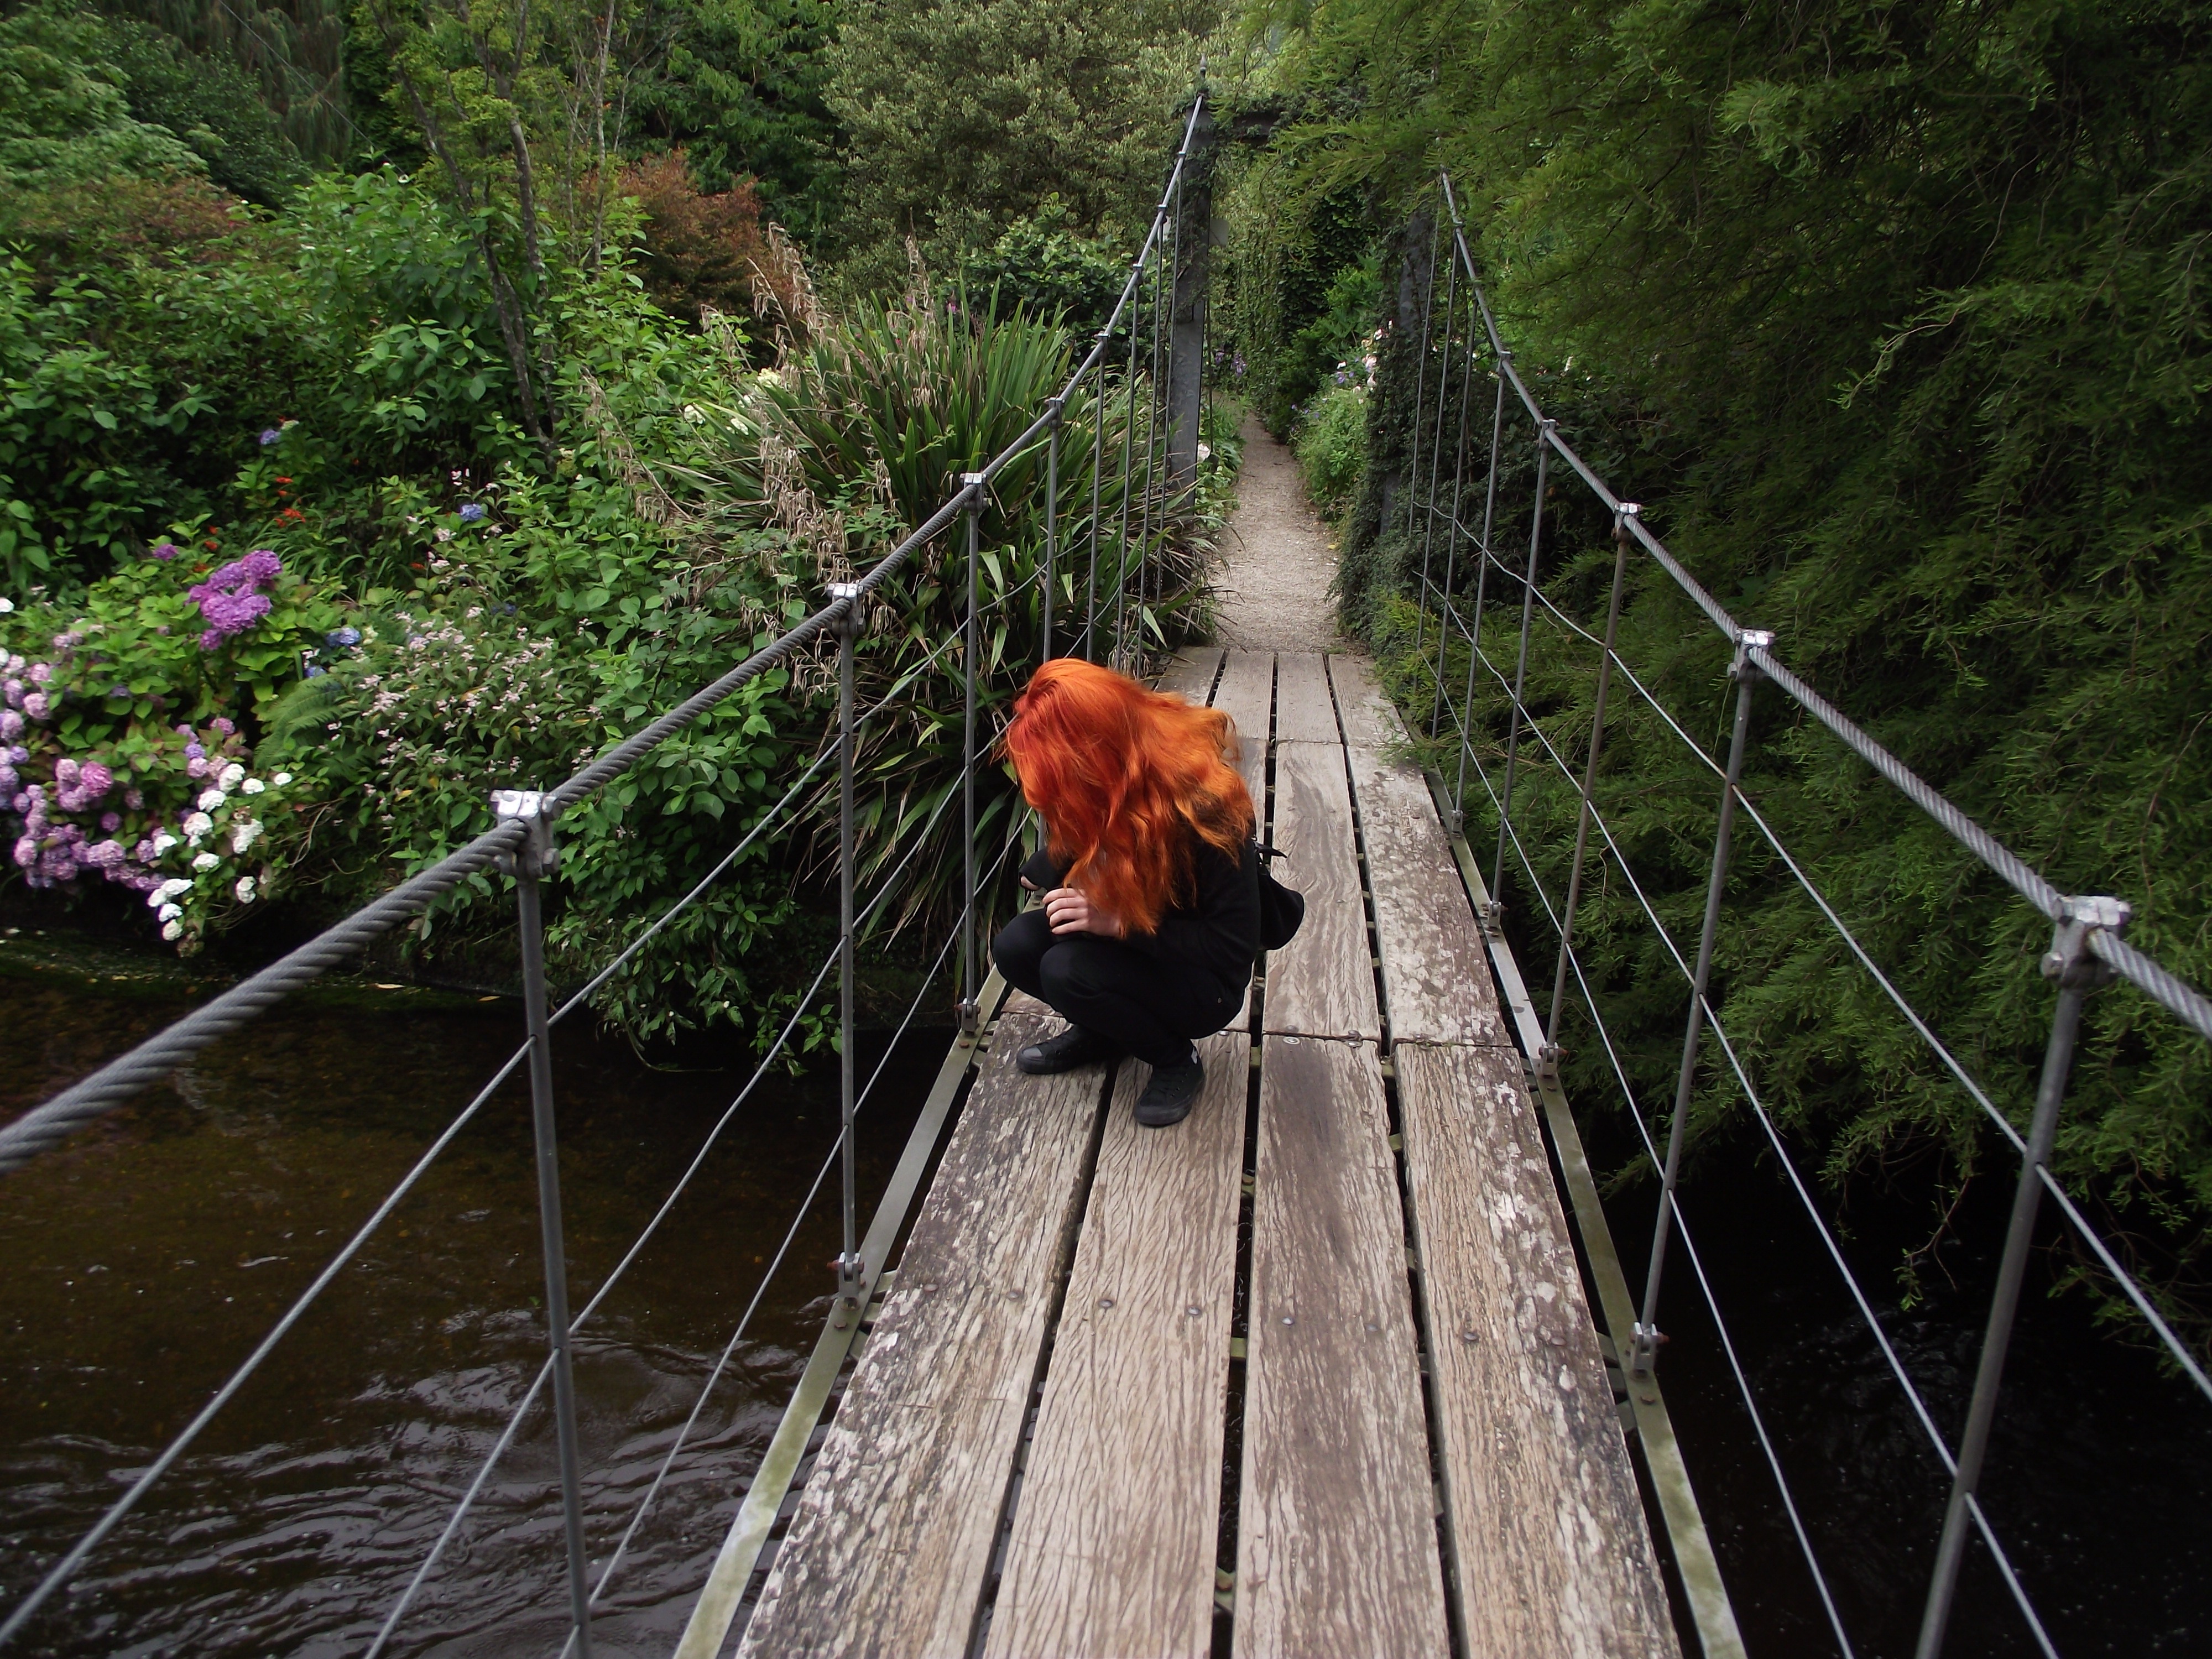
landscape, tree, water, nature, plant, track, bridge, flower, old, river, suspension bridge, transport, green, vehicle, autumn, park, scenery, garden, landscapes, ireland, rolling stock, krajoobraz